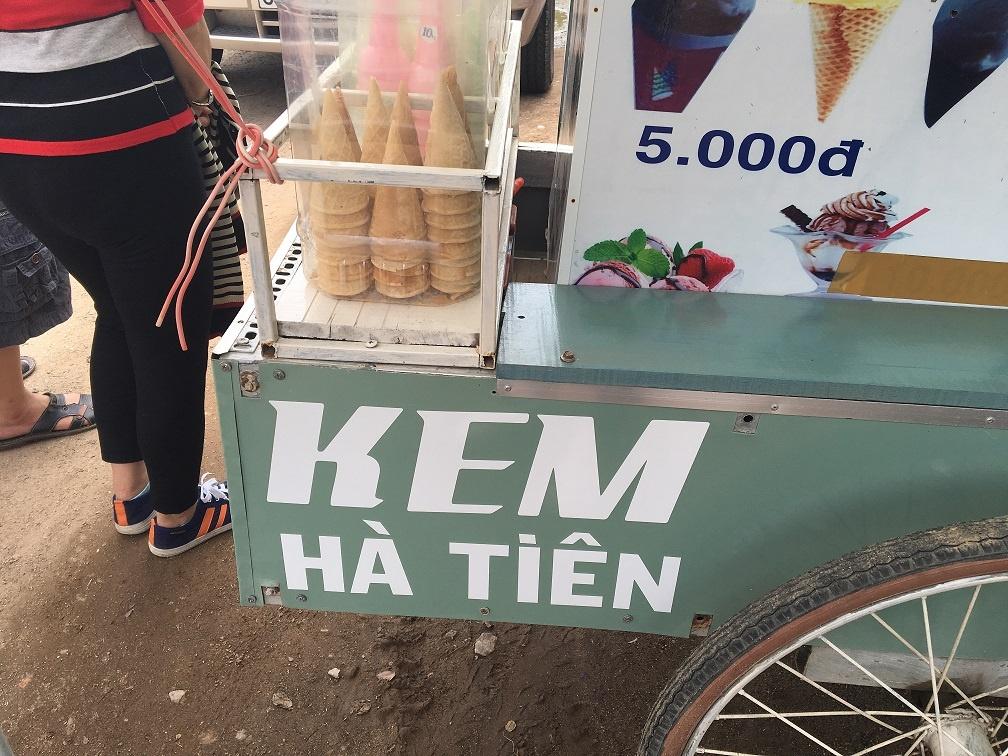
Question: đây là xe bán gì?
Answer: đây là xe bán kem